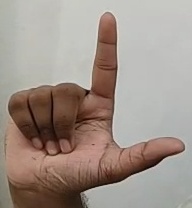
ASL sign: L